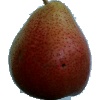
Label: pear_forelle